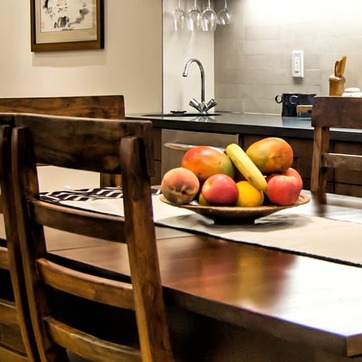
Material: food